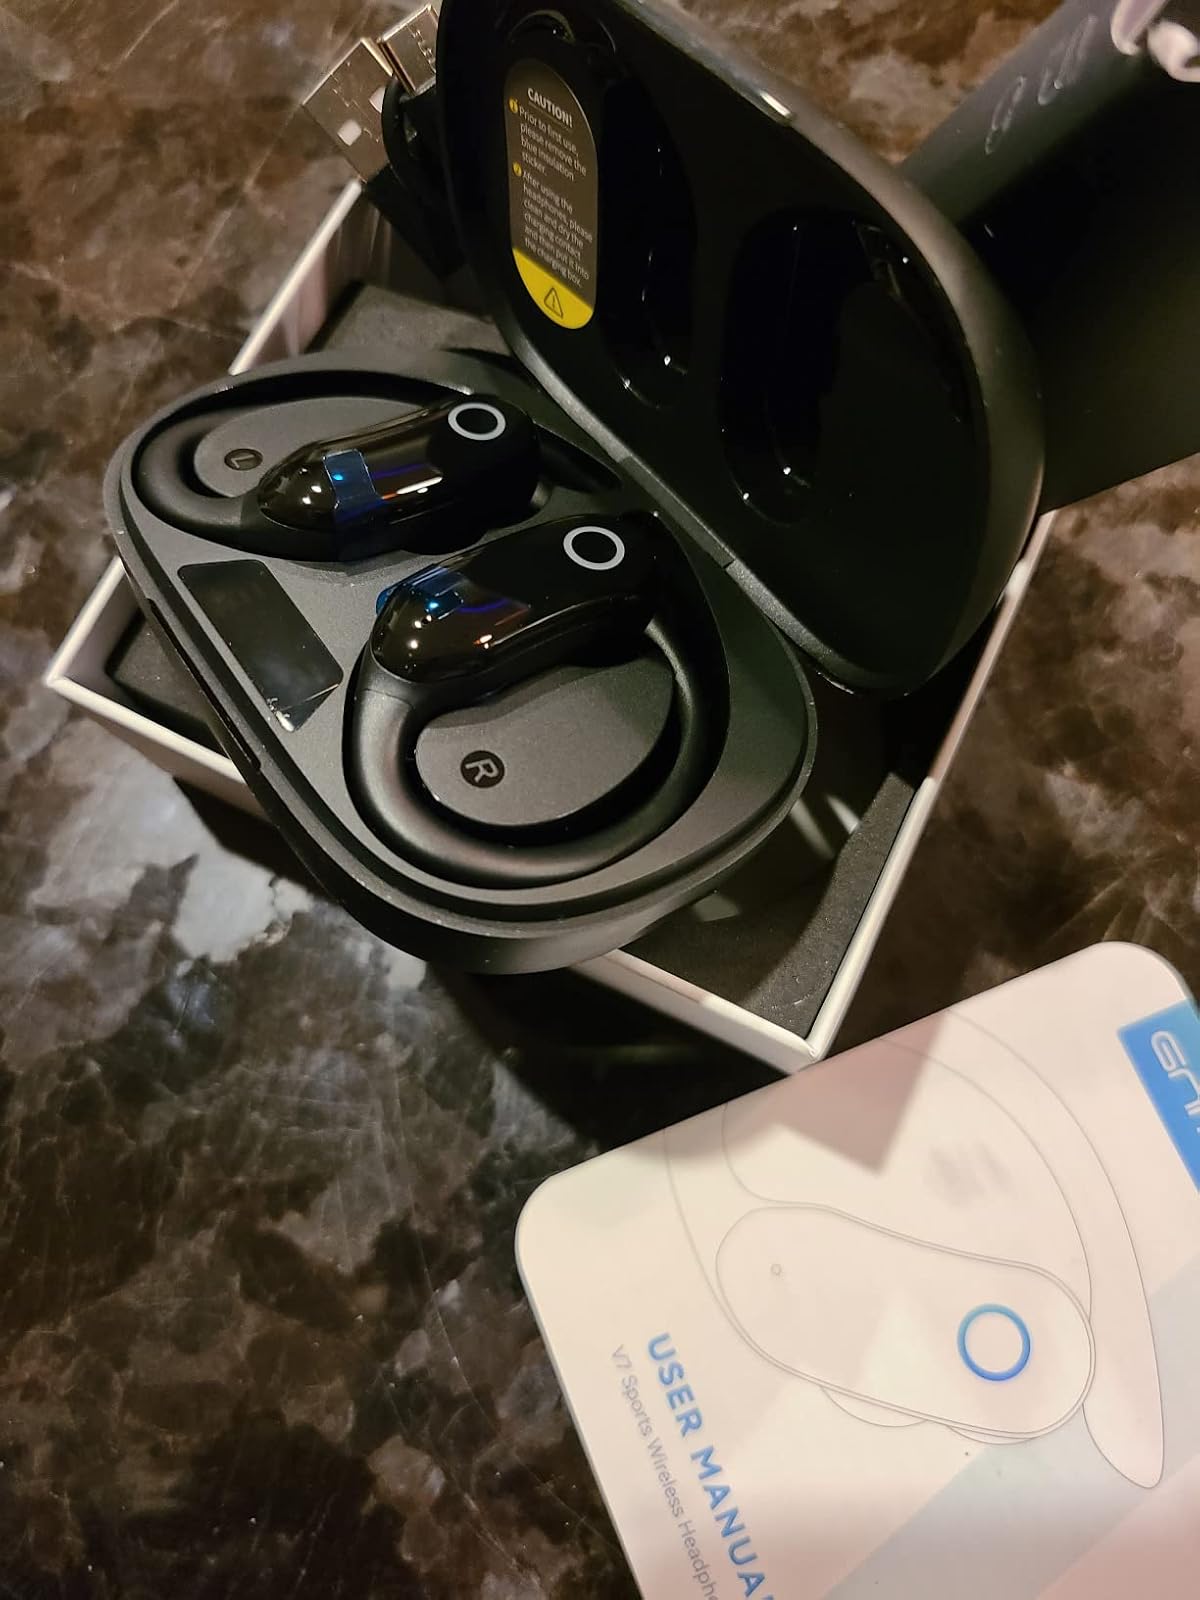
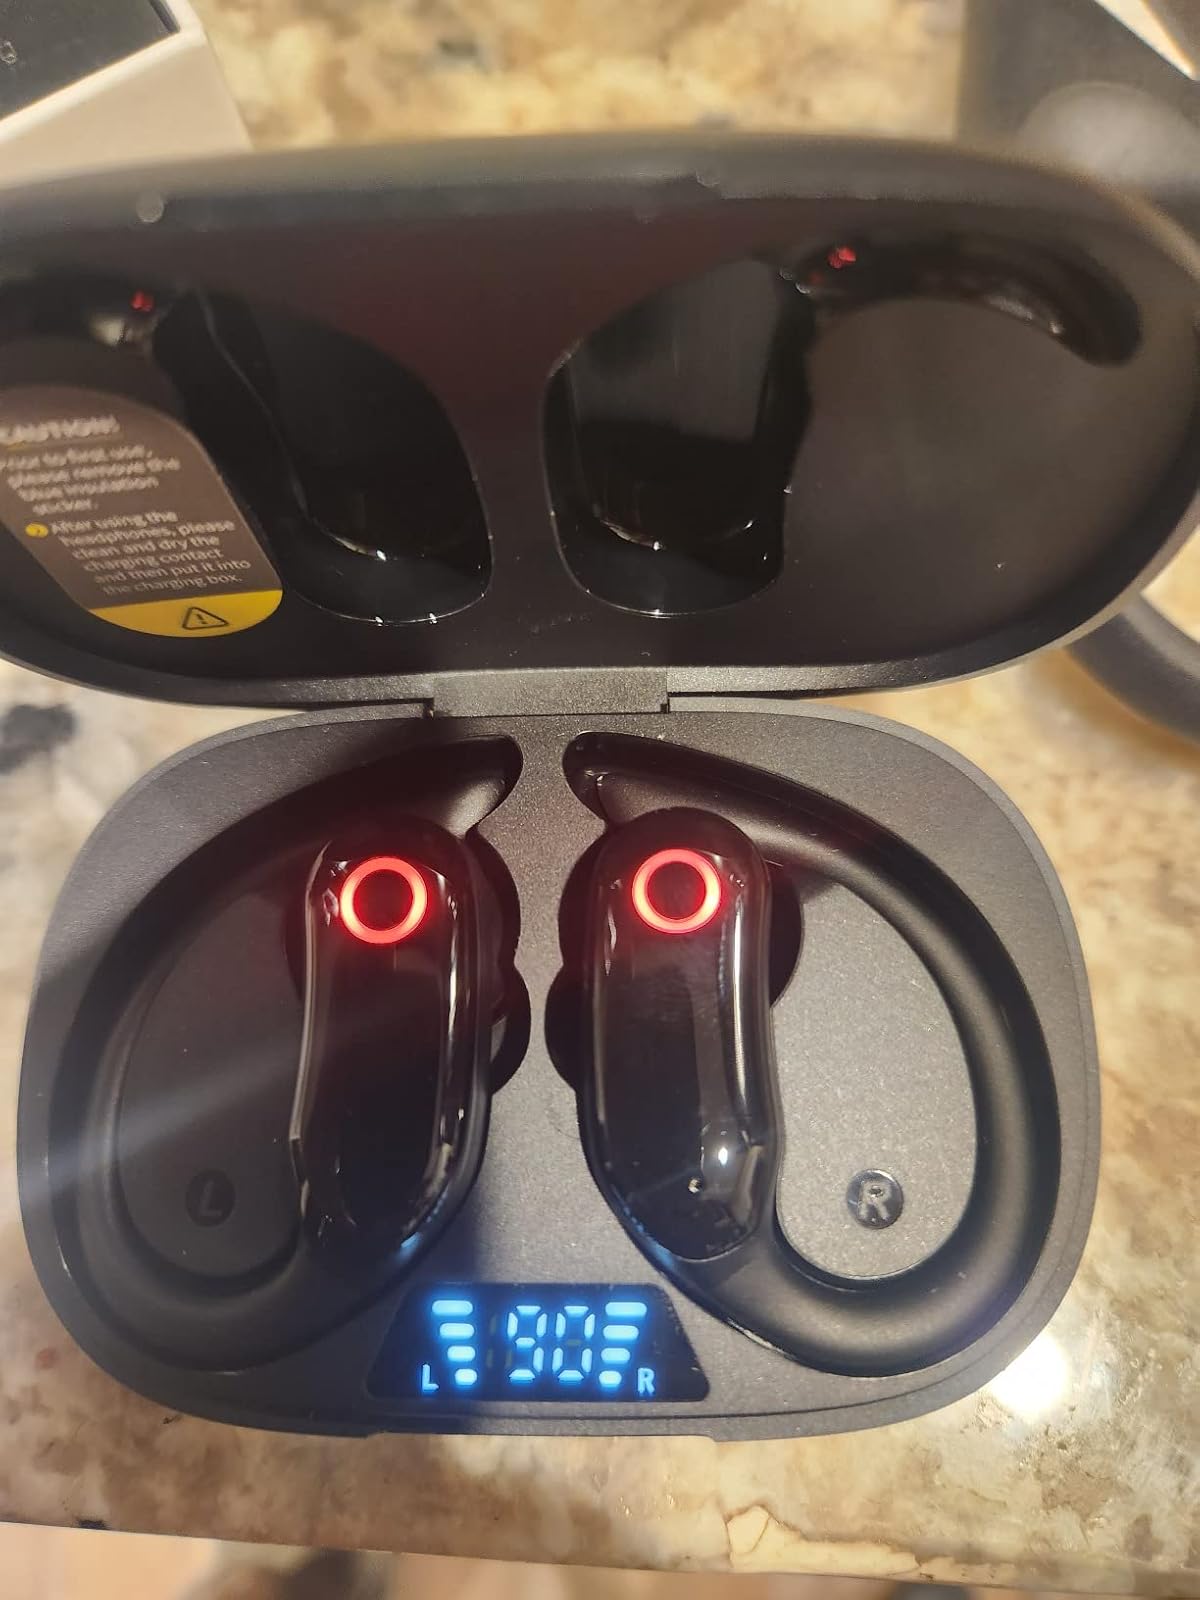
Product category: earbuds
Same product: yes